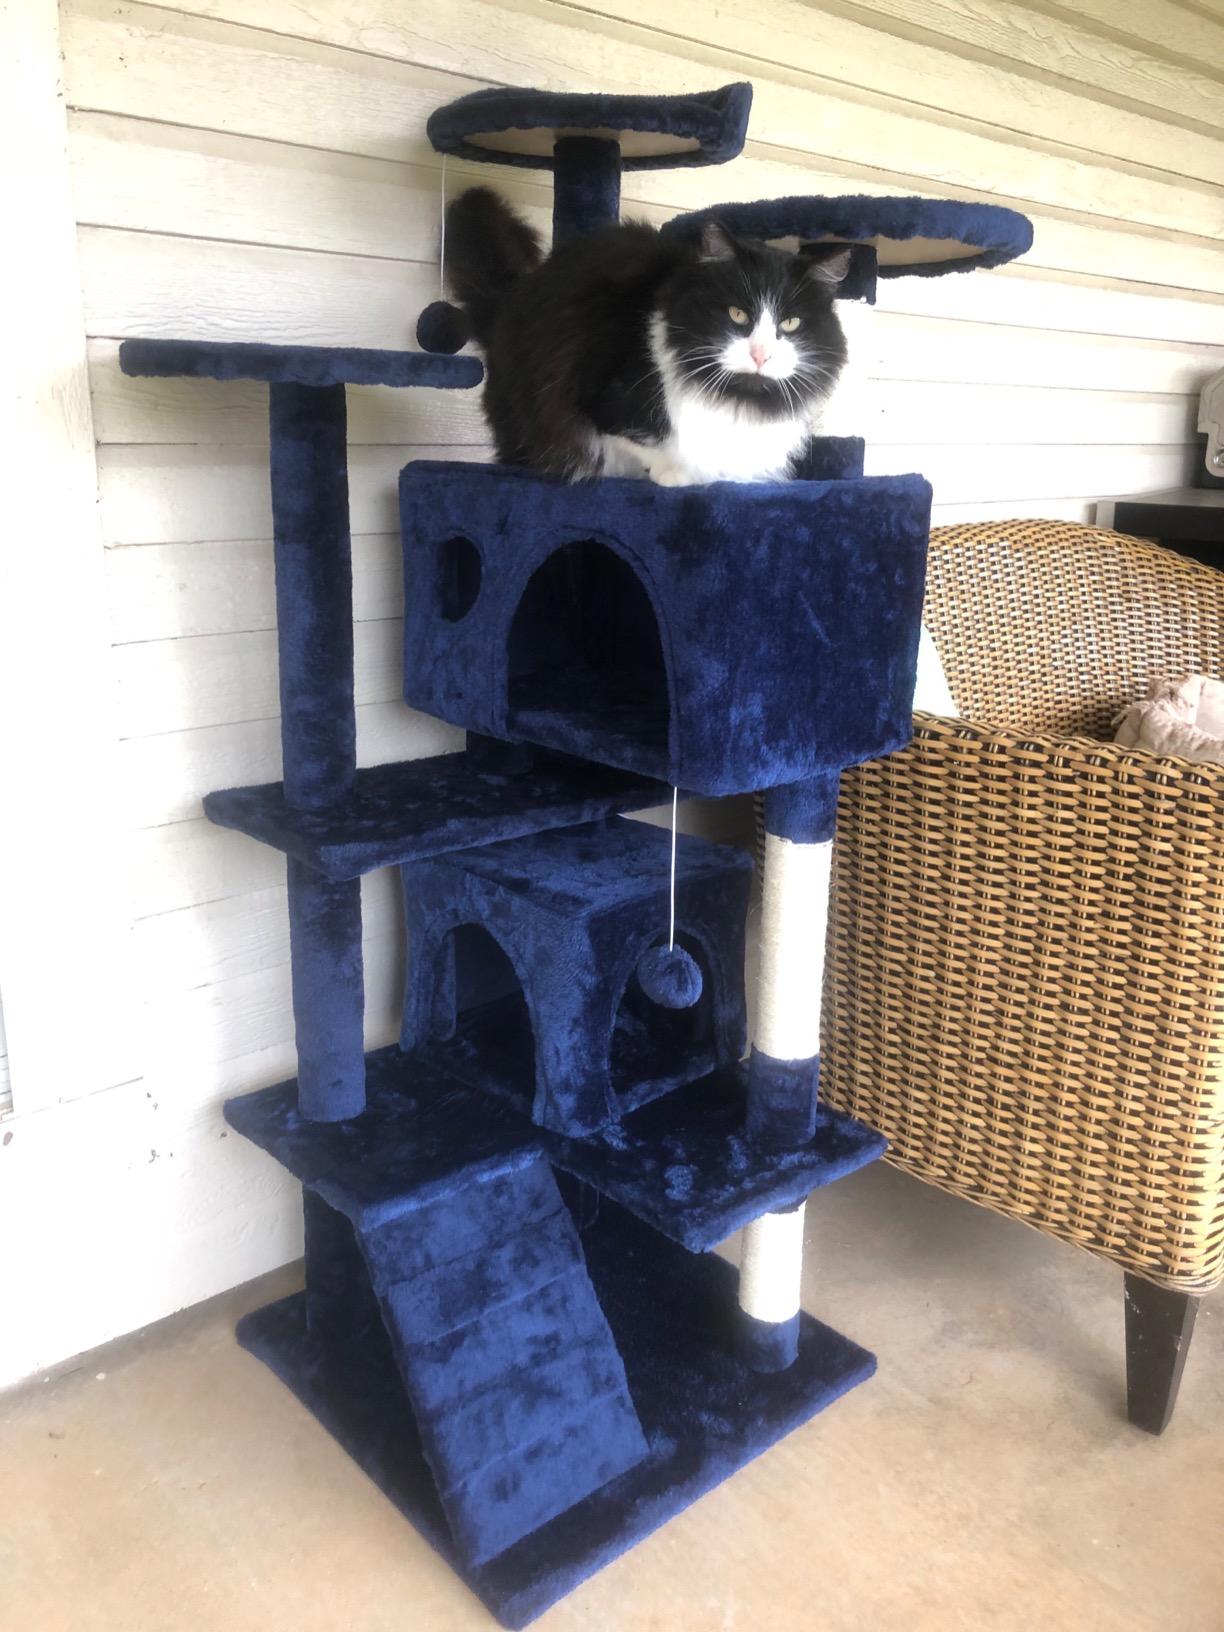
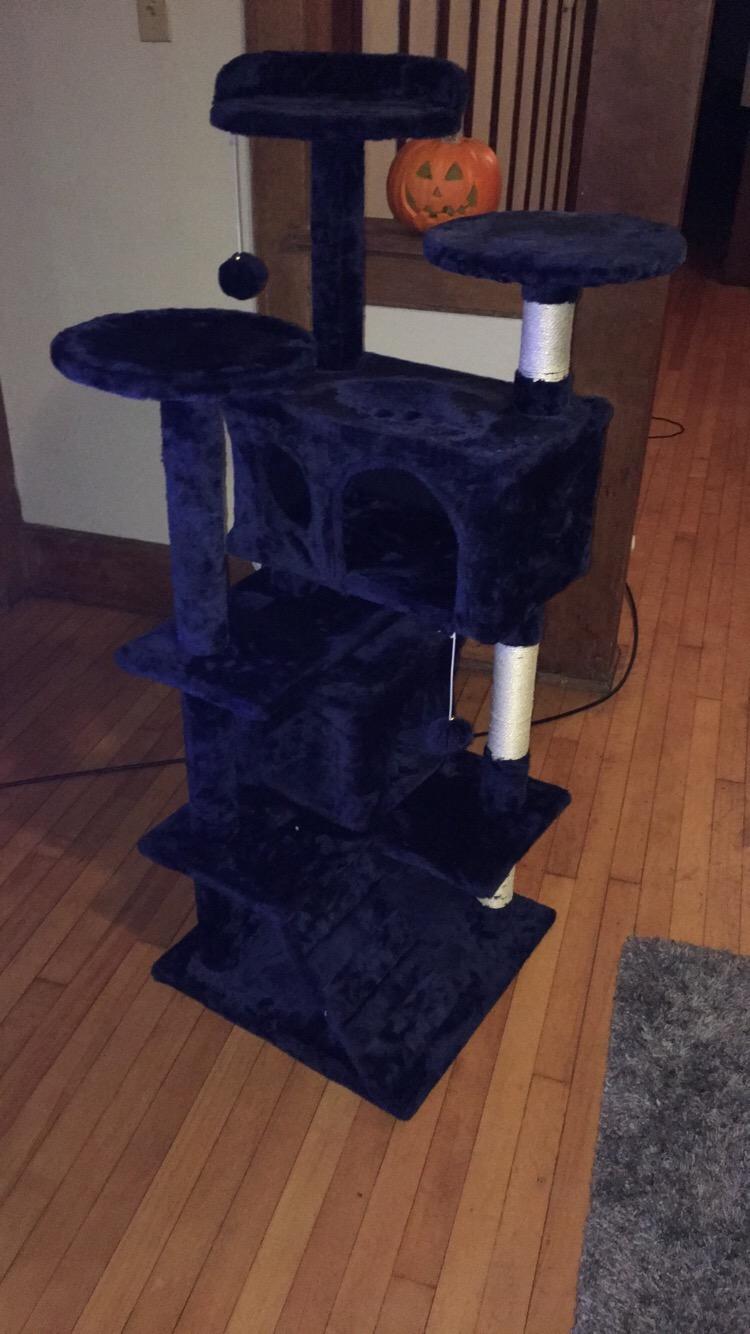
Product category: items_cat tree
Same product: yes